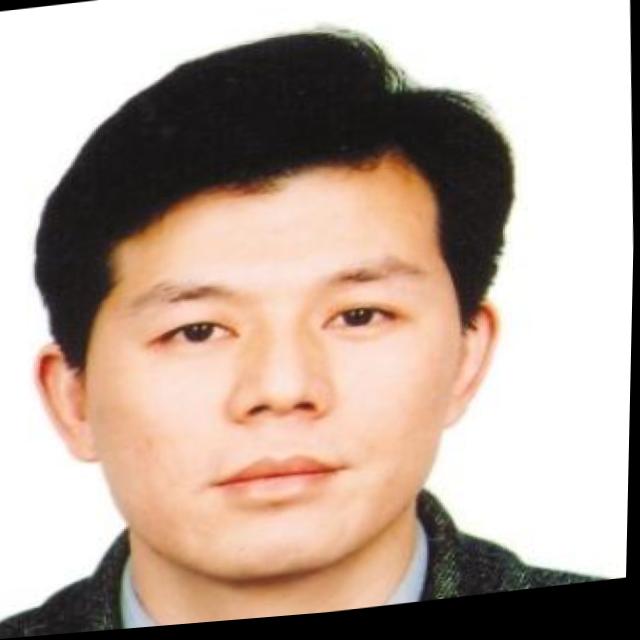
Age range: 21-44